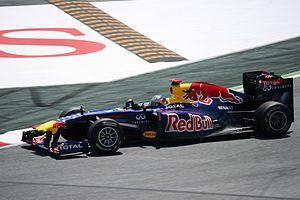
Le Grand Prix automobile d'Espagne 2011, disputé le 22 mai 2011 sur le Circuit de Catalogne, est la 844ᵉ épreuve du championnat du monde de Formule 1 courue depuis 1950 et la cinquième manche du championnat 2011. Il s'agit de la quarante-et-unième édition du Grand Prix d'Espagne comptant pour le championnat du monde, la vingtième disputée à Barcelone.
Red Bull Racing est une société britannique qui engage l'écurie Red Bull Racing qui dispute le championnat du monde de Formule 1 sous licence autrichienne depuis 2007. L'écurie est fondée en 2005 avec le rachat par Red Bull de l'écurie Jaguar Racing. De 2010 à 2013, grâce à Mark Webber et Sebastian Vettel, Red Bull Racing remporte avec un moteur V8 Renault quatre titres de champion du monde des constructeurs tandis que Sebastian Vettel est couronné quatre fois de suite chez les pilotes.